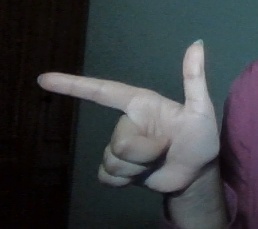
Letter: yaa